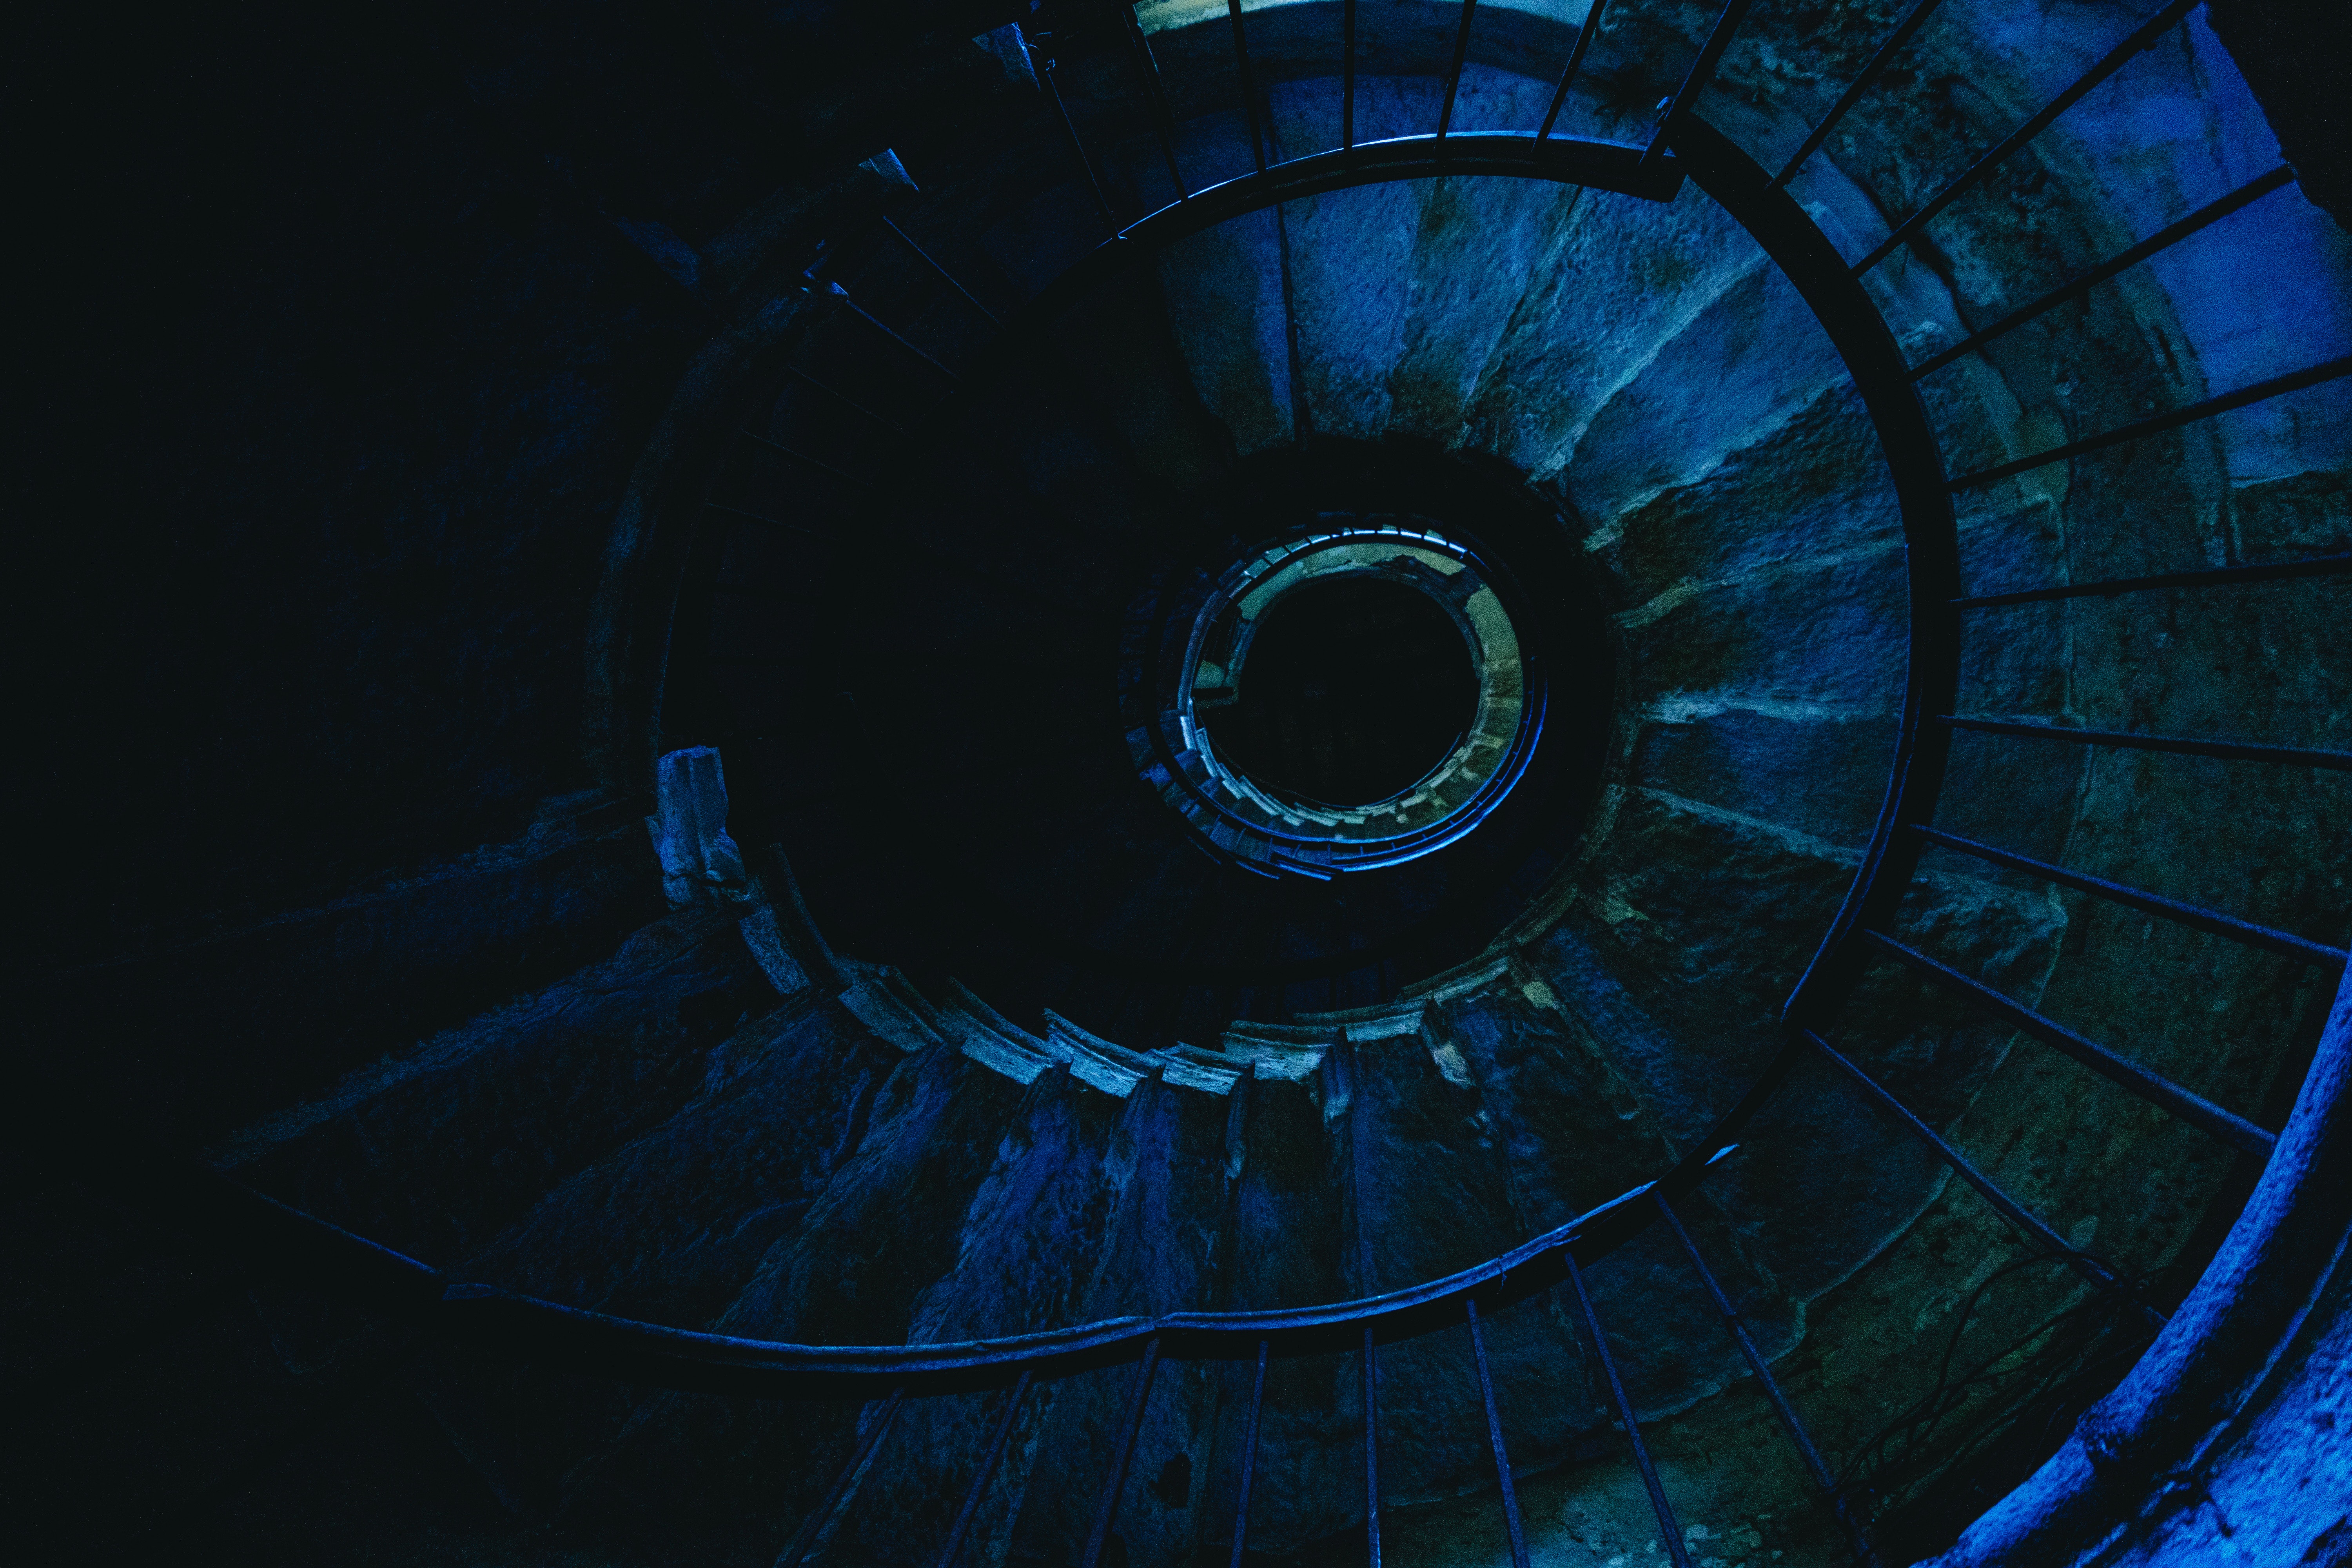
blue, light, eye, circle, technology, fractal art, space, spiral, graphics, art